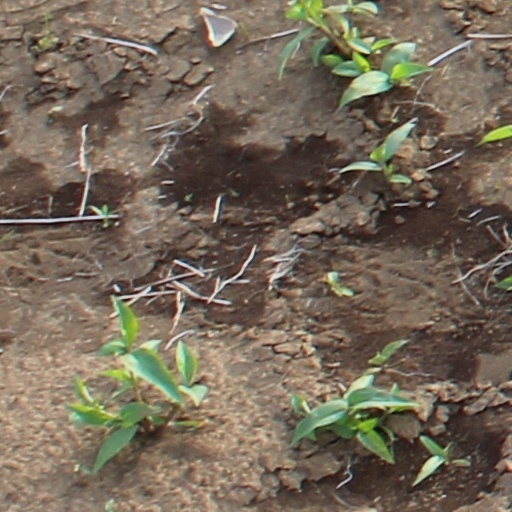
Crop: wheat